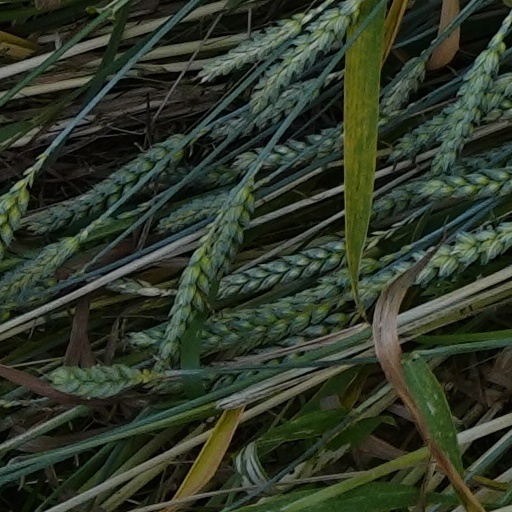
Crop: wheat